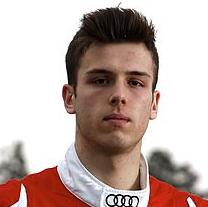
Age: 17